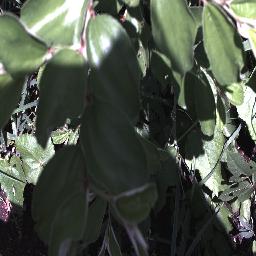
Label: chinee_apple